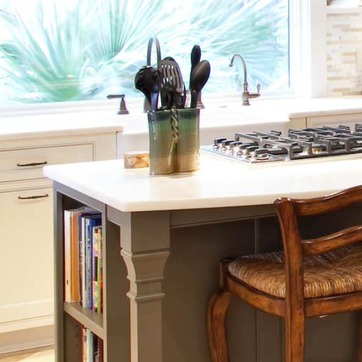
Material: polishedstone